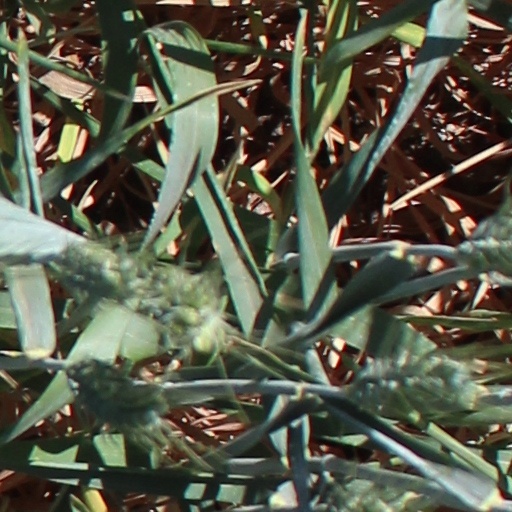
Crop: wheat